Germany–Sweden relations

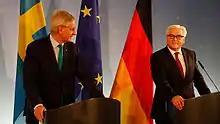
Meeting of Carl Bildt and Frank-Walter Steinmeier, foreign ministers of Sweden and Germany, in 2014.

Both what is now Germany and Sweden were settled by Proto-Germanic peoples. The Ahrensburg culture, named after the town of Ahrensburg in the German state of Schleswig-Holstein, originated mostly in the North German Plain and were the first known peoples to settle modern-day Sweden. By the 2nd century AD, Proto-Norse evolved from Proto-Germanic in Scandinavia. This separated the West Germanic (of whom Germans are associated) and the North Germanic peoples (of whom the Swedes are associated).